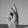
ASL letter: K